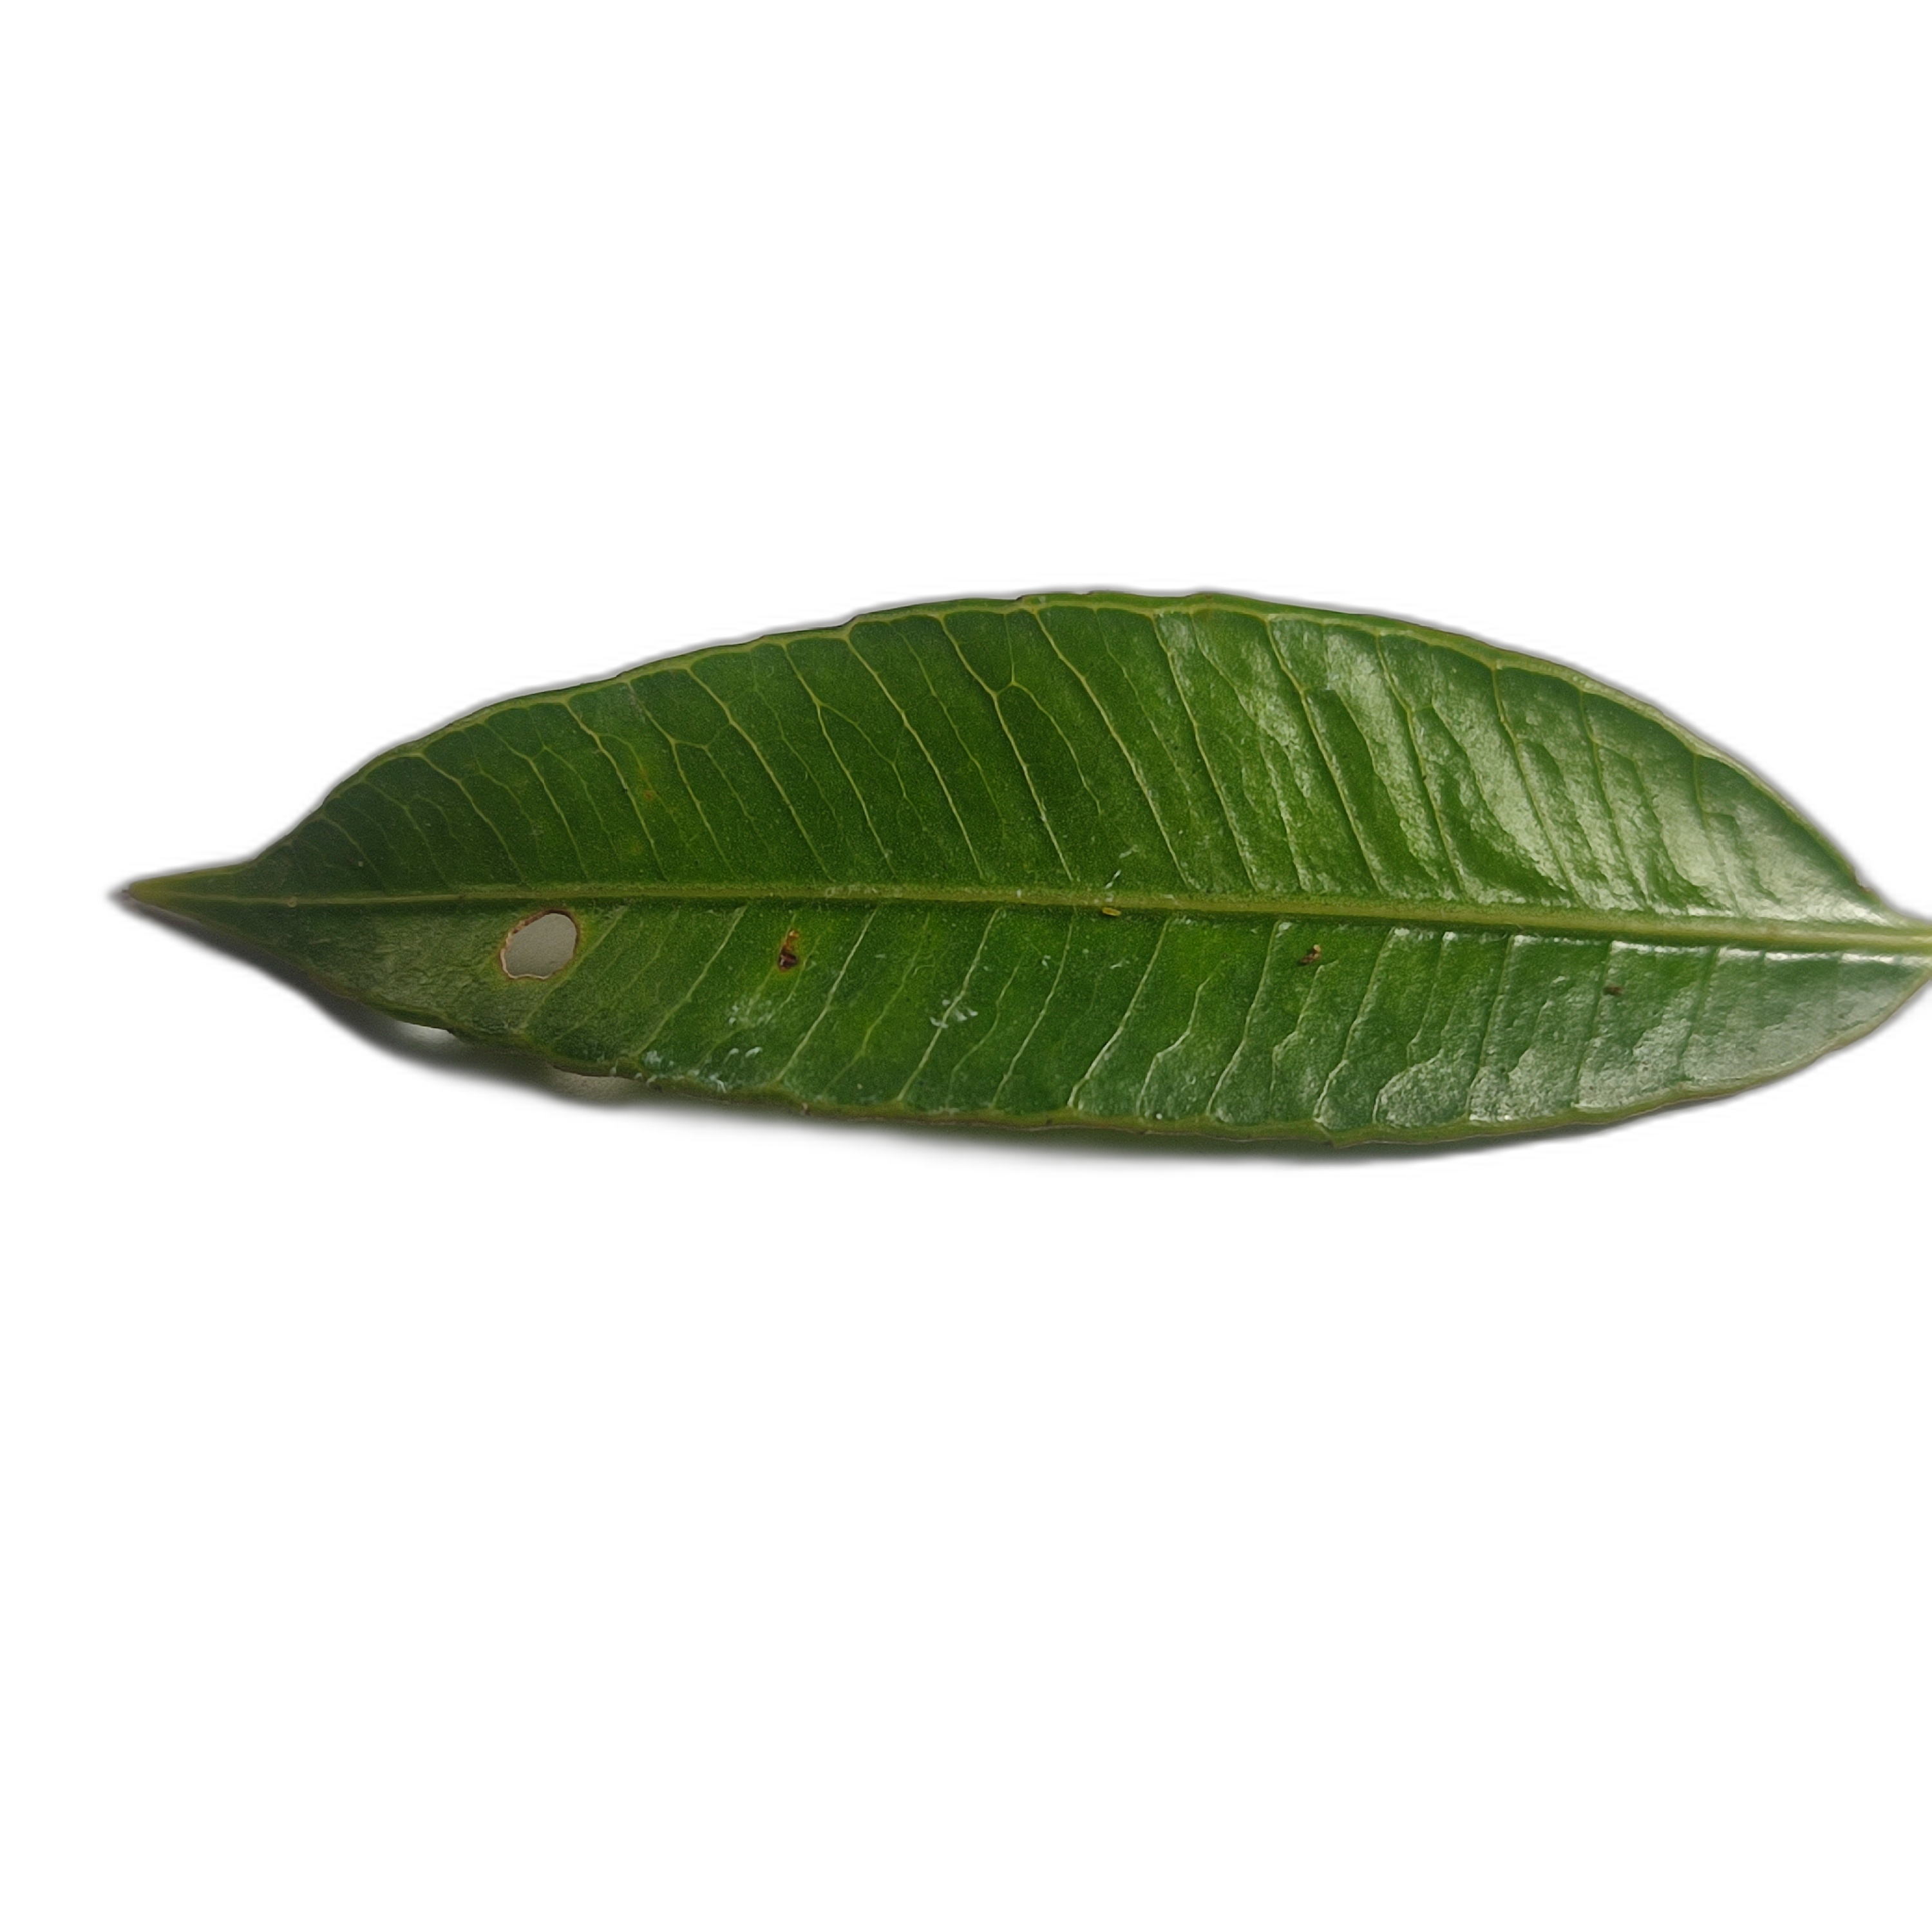
Label: healthy